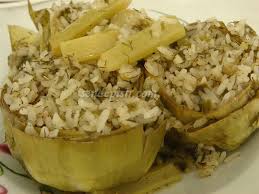
Yemek: enginar